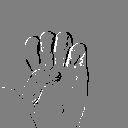
ASL letter: e